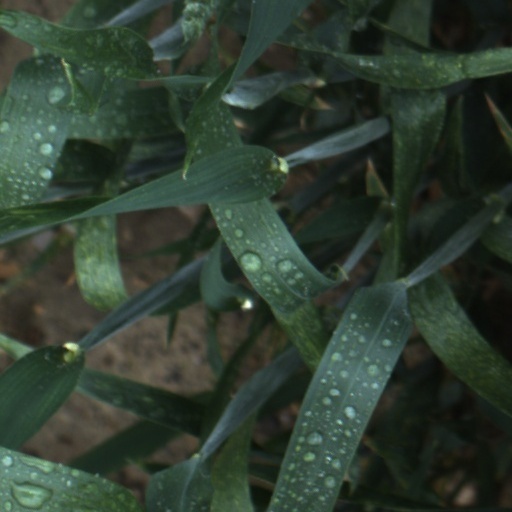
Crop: wheat